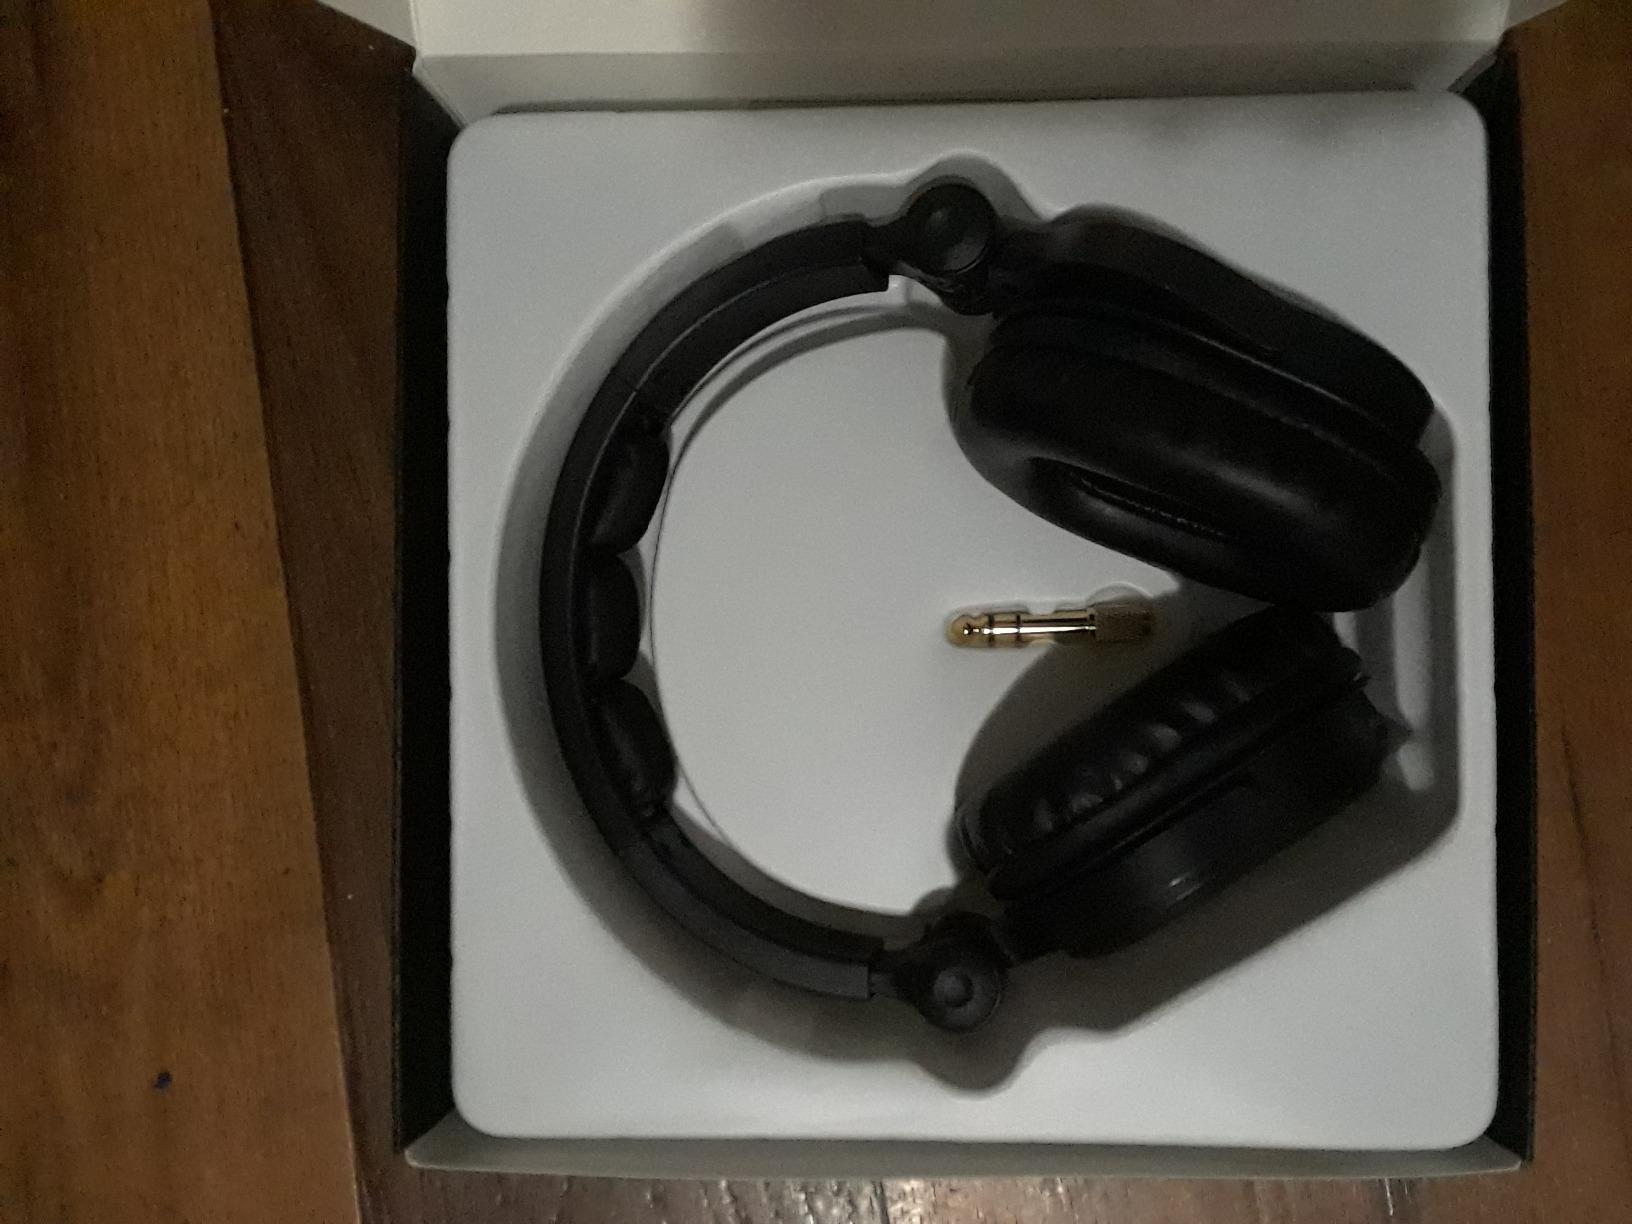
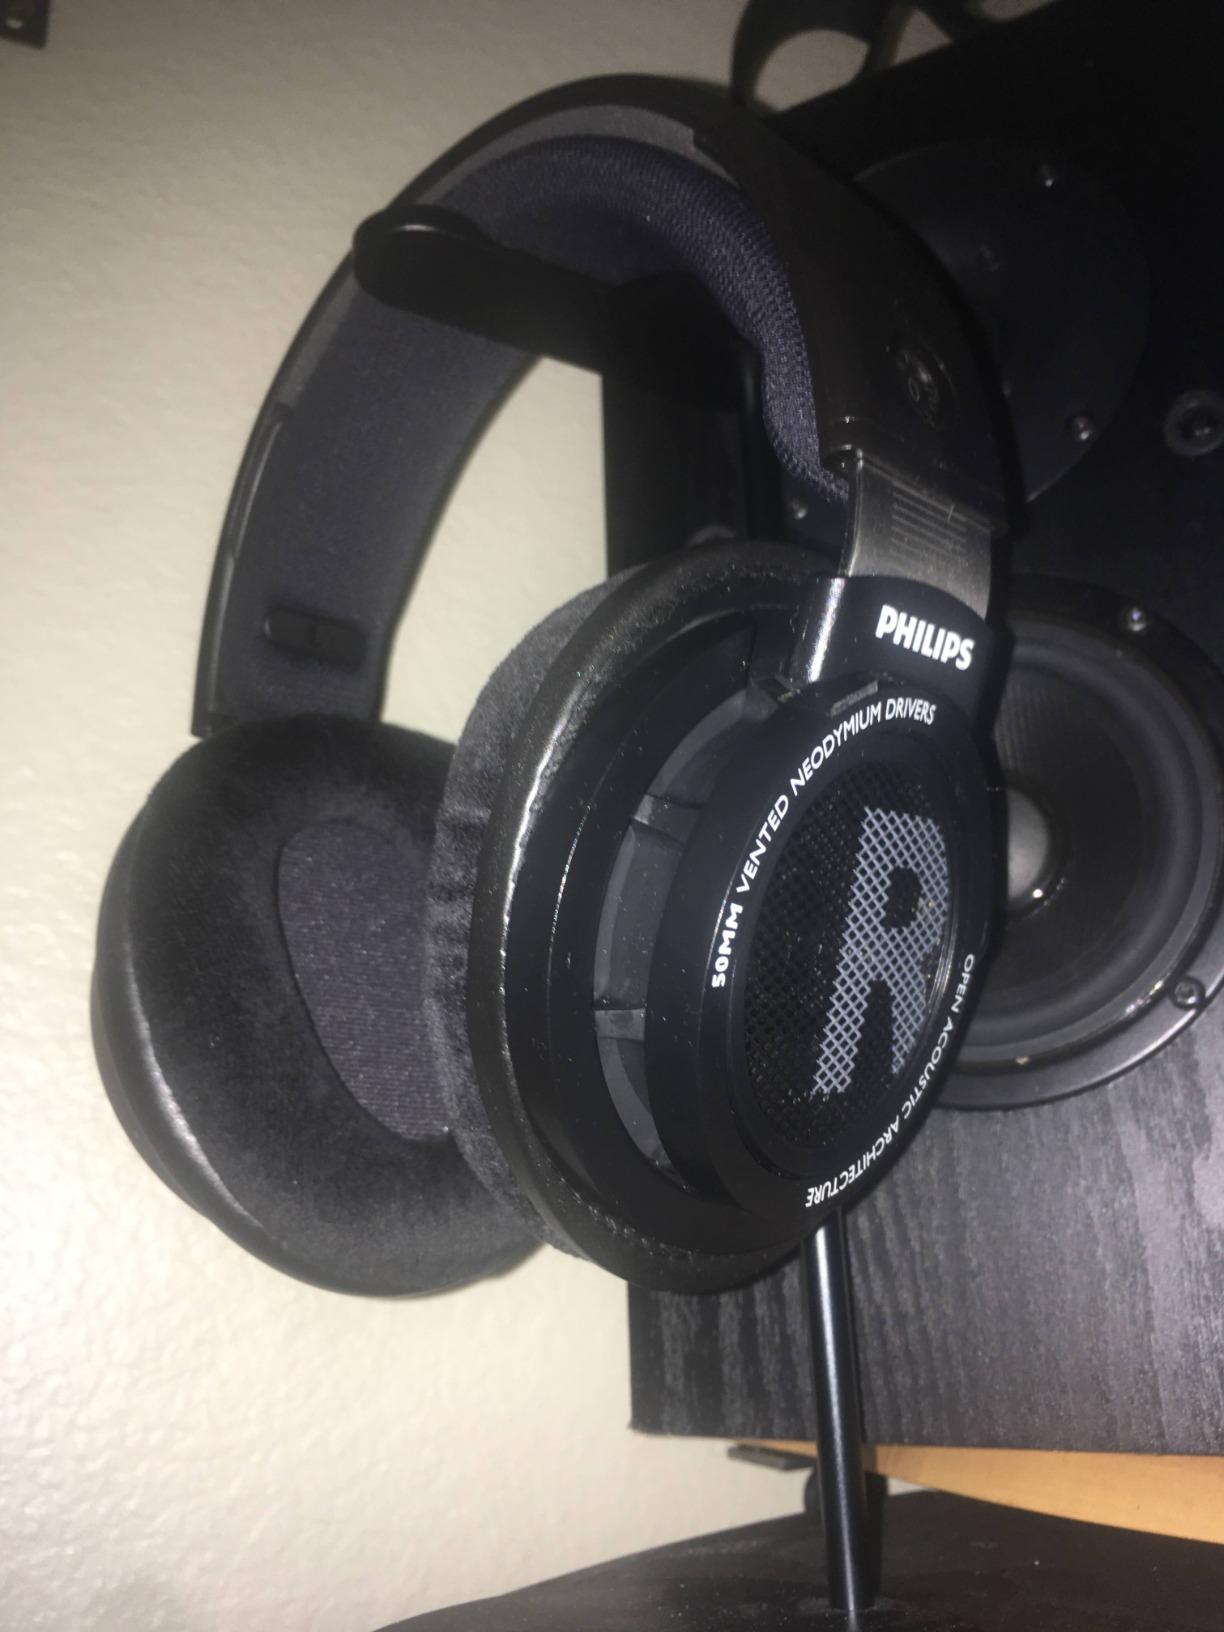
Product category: headphones
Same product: no